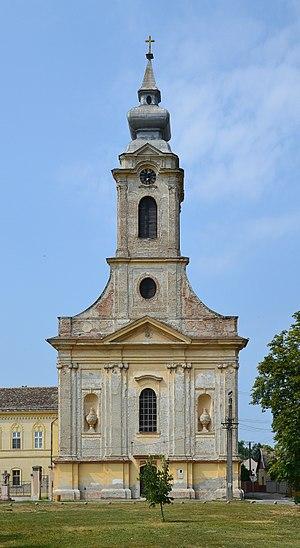
L'église Saint-Paul de Bač est une église catholique située à Bač, dans la province de Voïvodine et dans le district de Bačka méridionale, en Serbie. Elle est inscrite sur la liste des monuments culturels de grande importance de la République de Serbie.
Le diocèse de Subotica est un diocèse catholique de rite romain ; il est situé en Serbie. Son siège est situé à Subotica, dans la province de Voïvodine. Il est actuellement administré par l'évêque János Pénzes.
Les monuments culturels de grande importance sont les monuments de Serbie qui, par leur valeur, bénéficient d'un haut degré de protection.